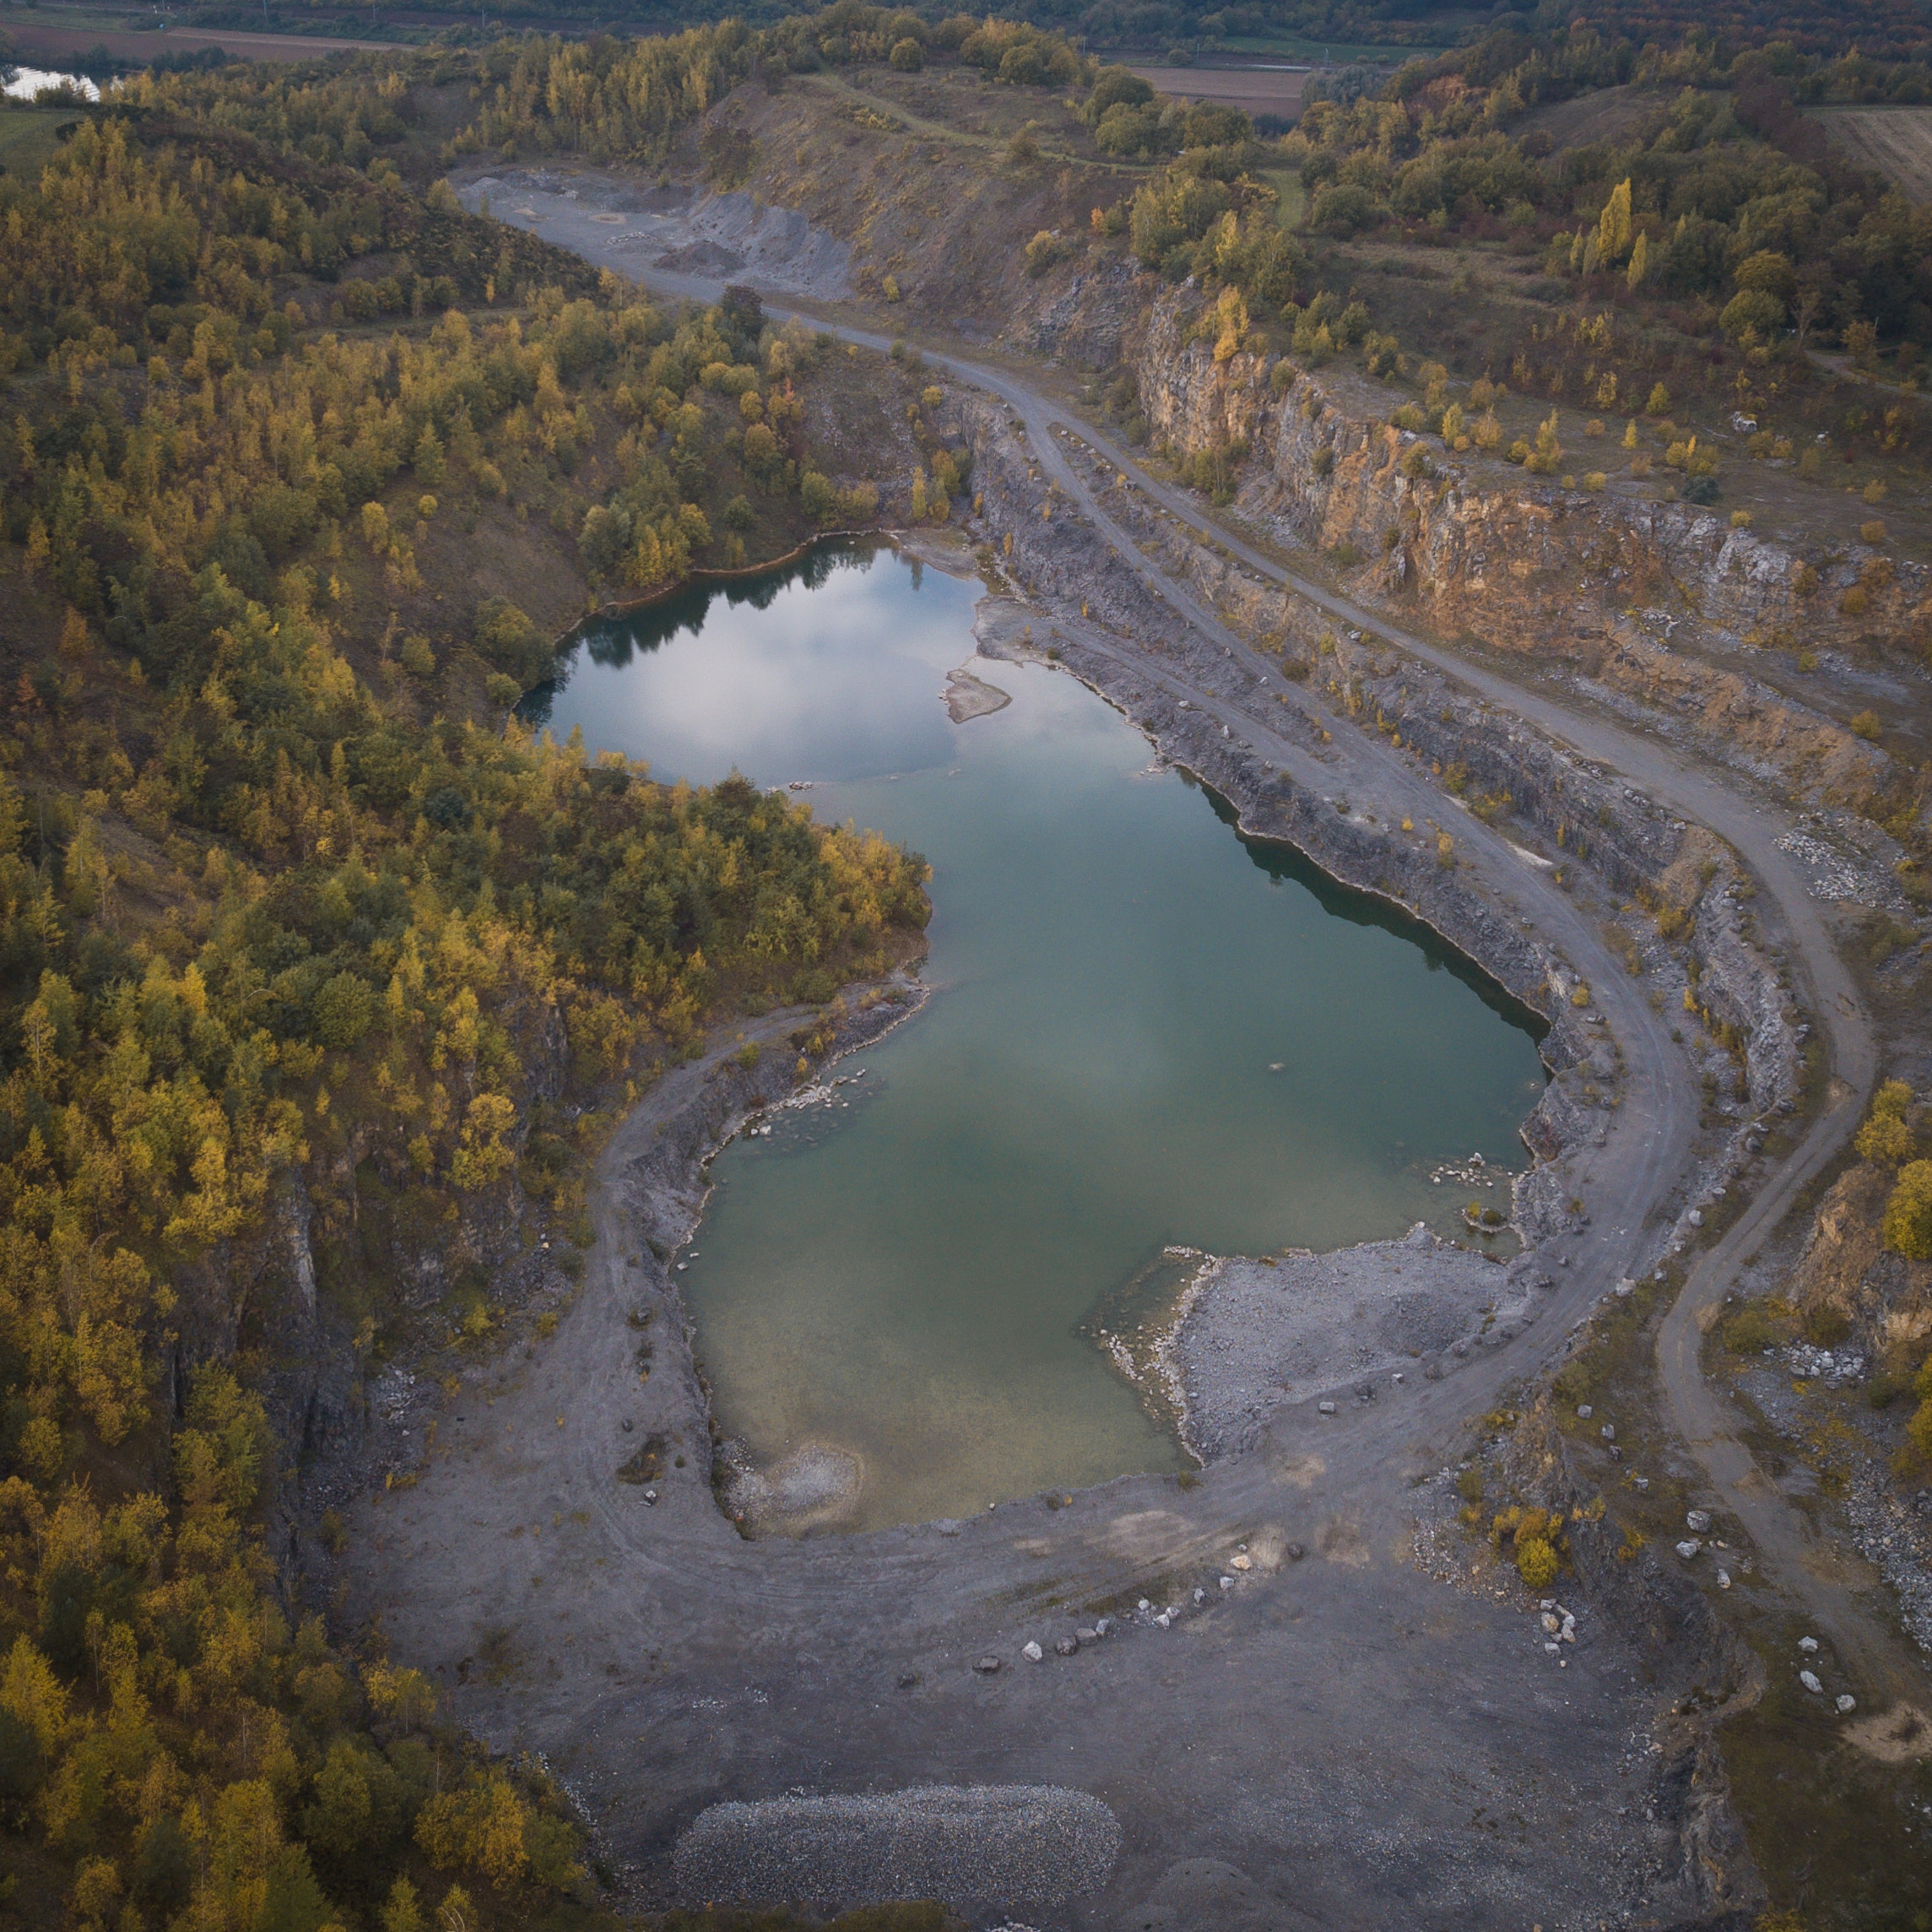
water resources, body of water, water, natural landscape, Thermokarst, river, Drainage basin, tarn, mineral spring, lake, aerial photography, tributary, geological phenomenon, estuary, watercourse, floodplain, crater lake, inlet, landscape, reservoir, bird's eye view, bank, wetland, confluence